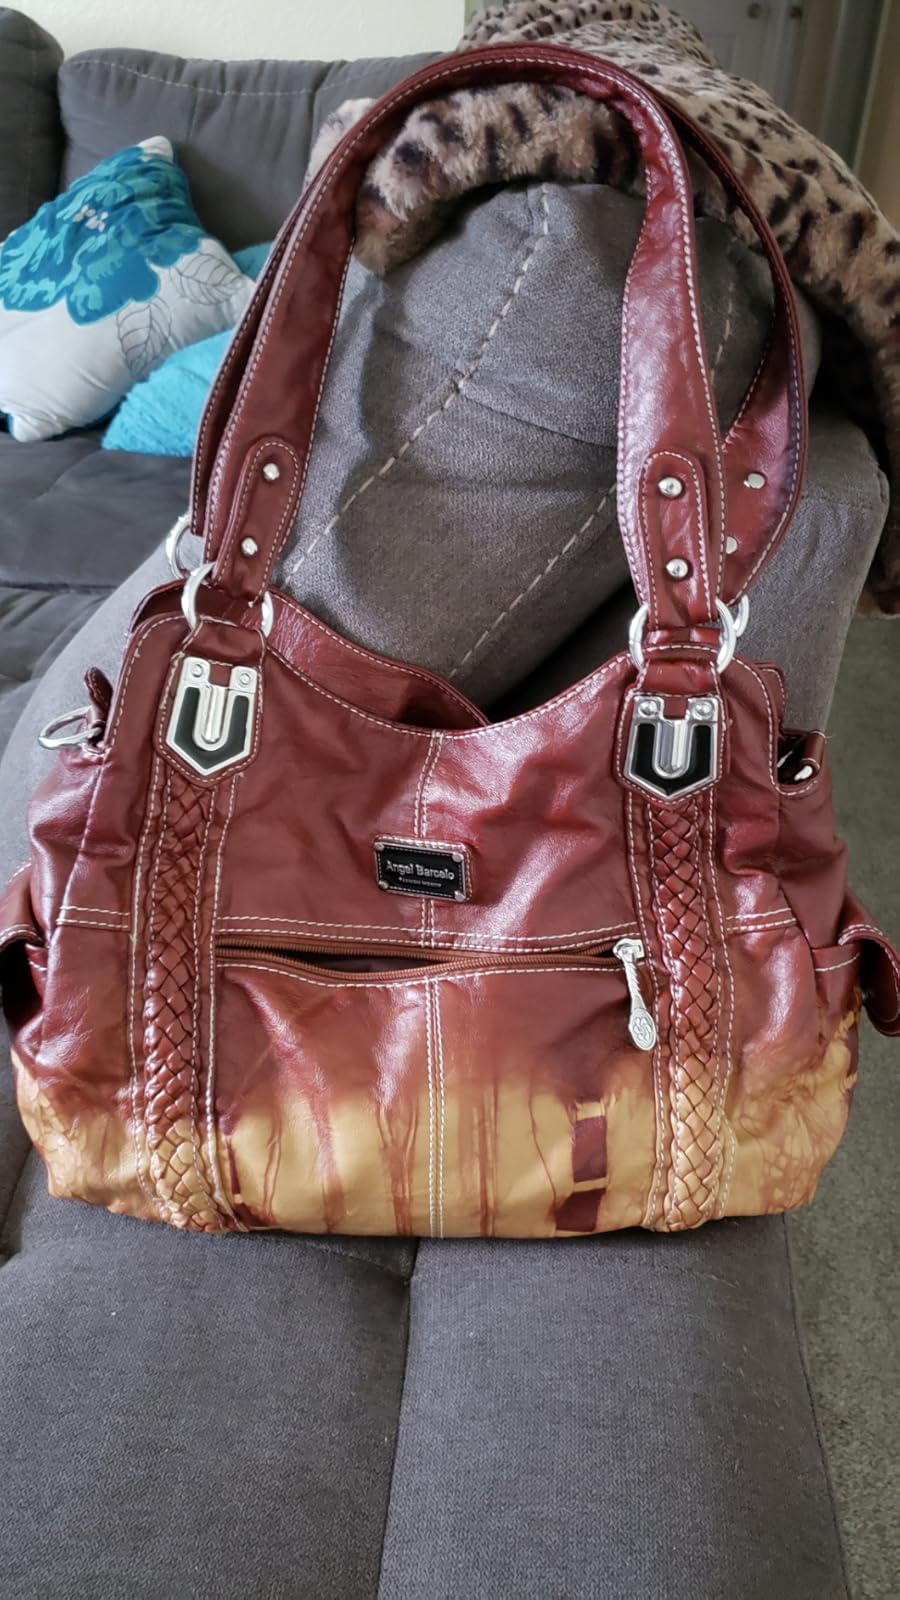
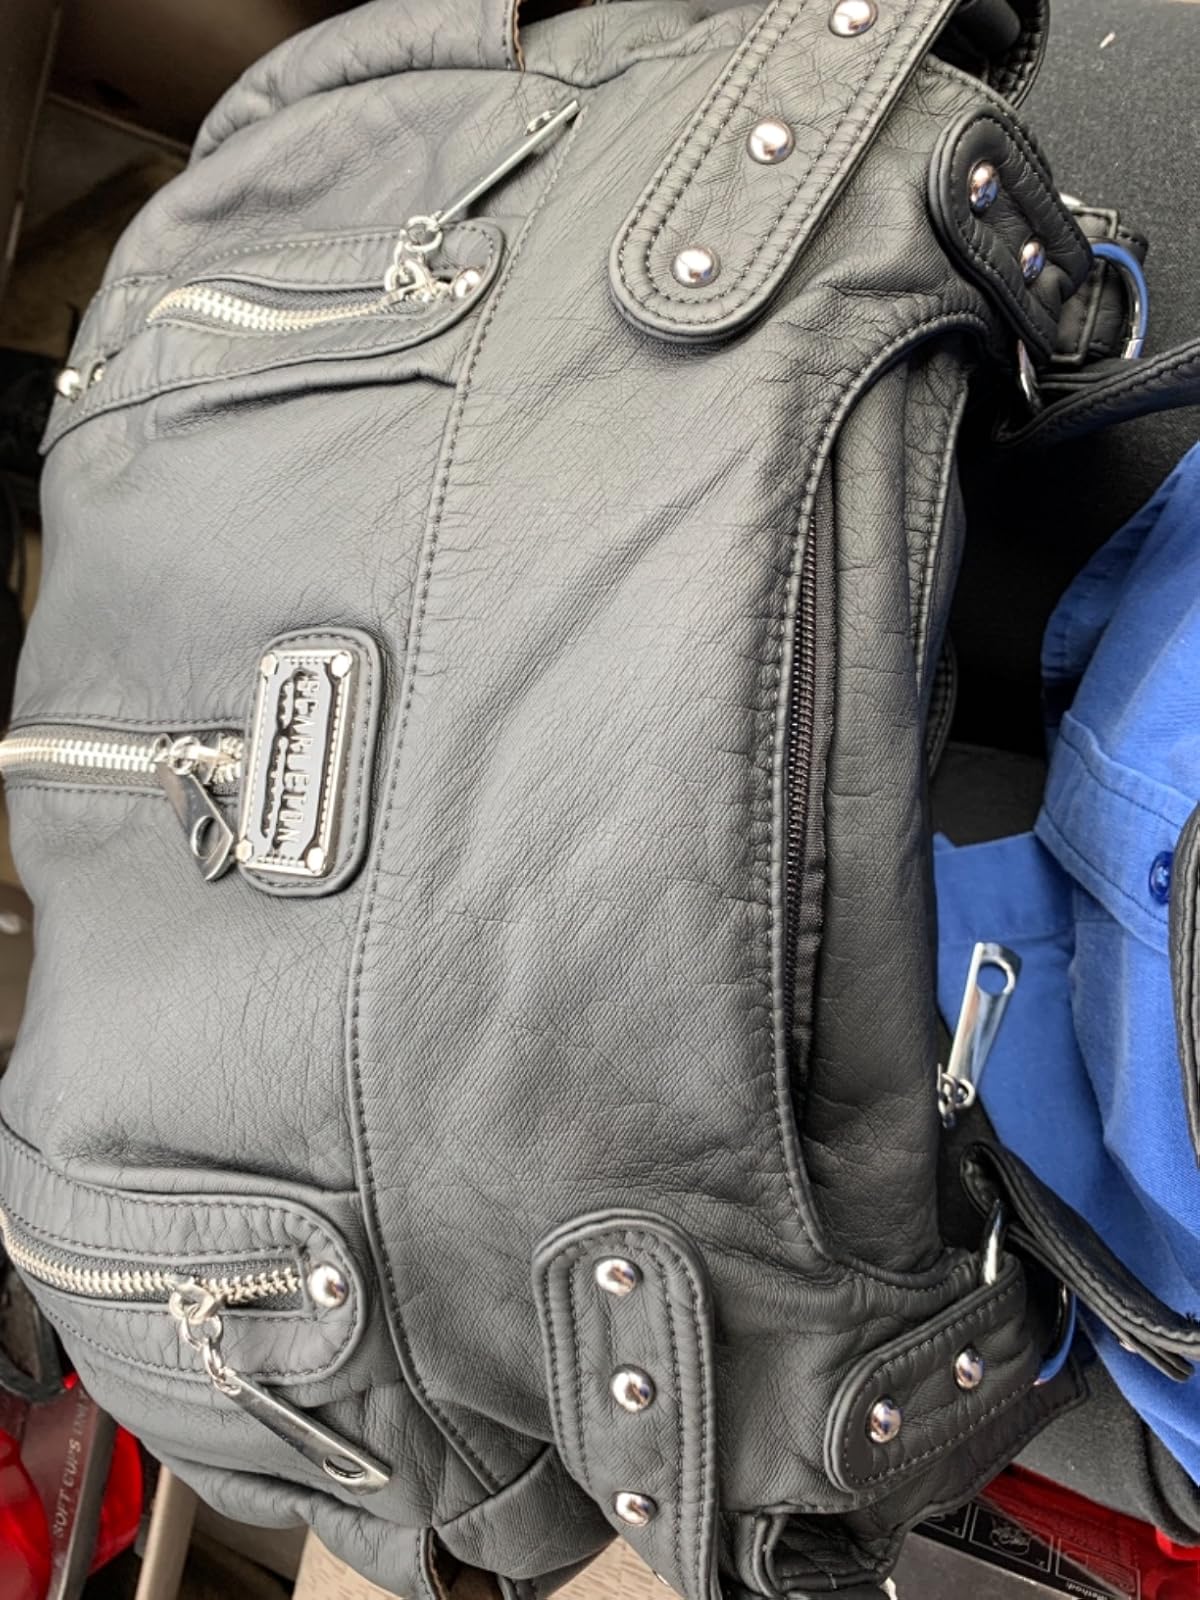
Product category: accessories_handbag
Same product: no